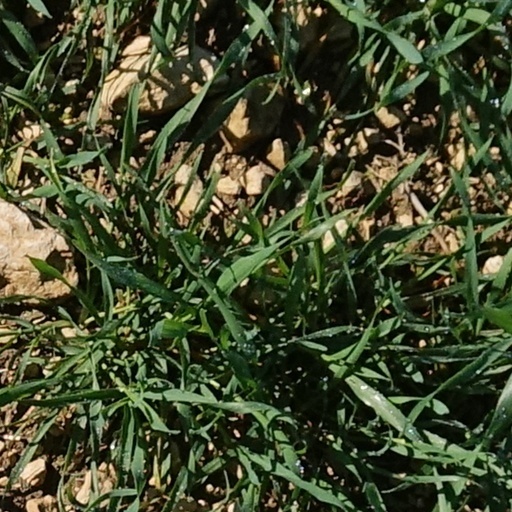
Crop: wheat